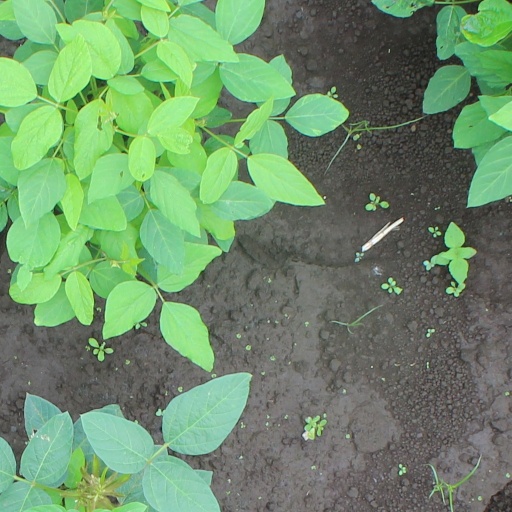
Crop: soybean